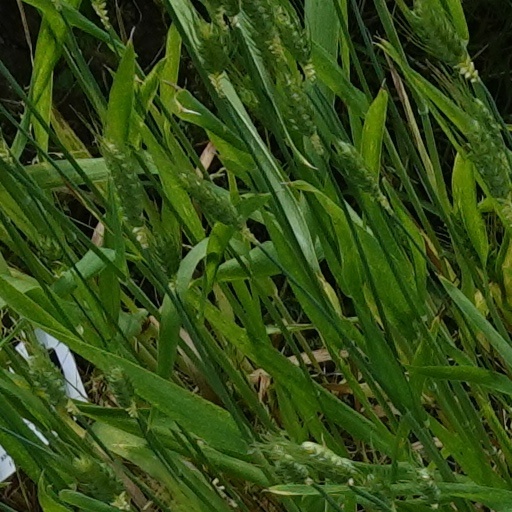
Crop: wheat